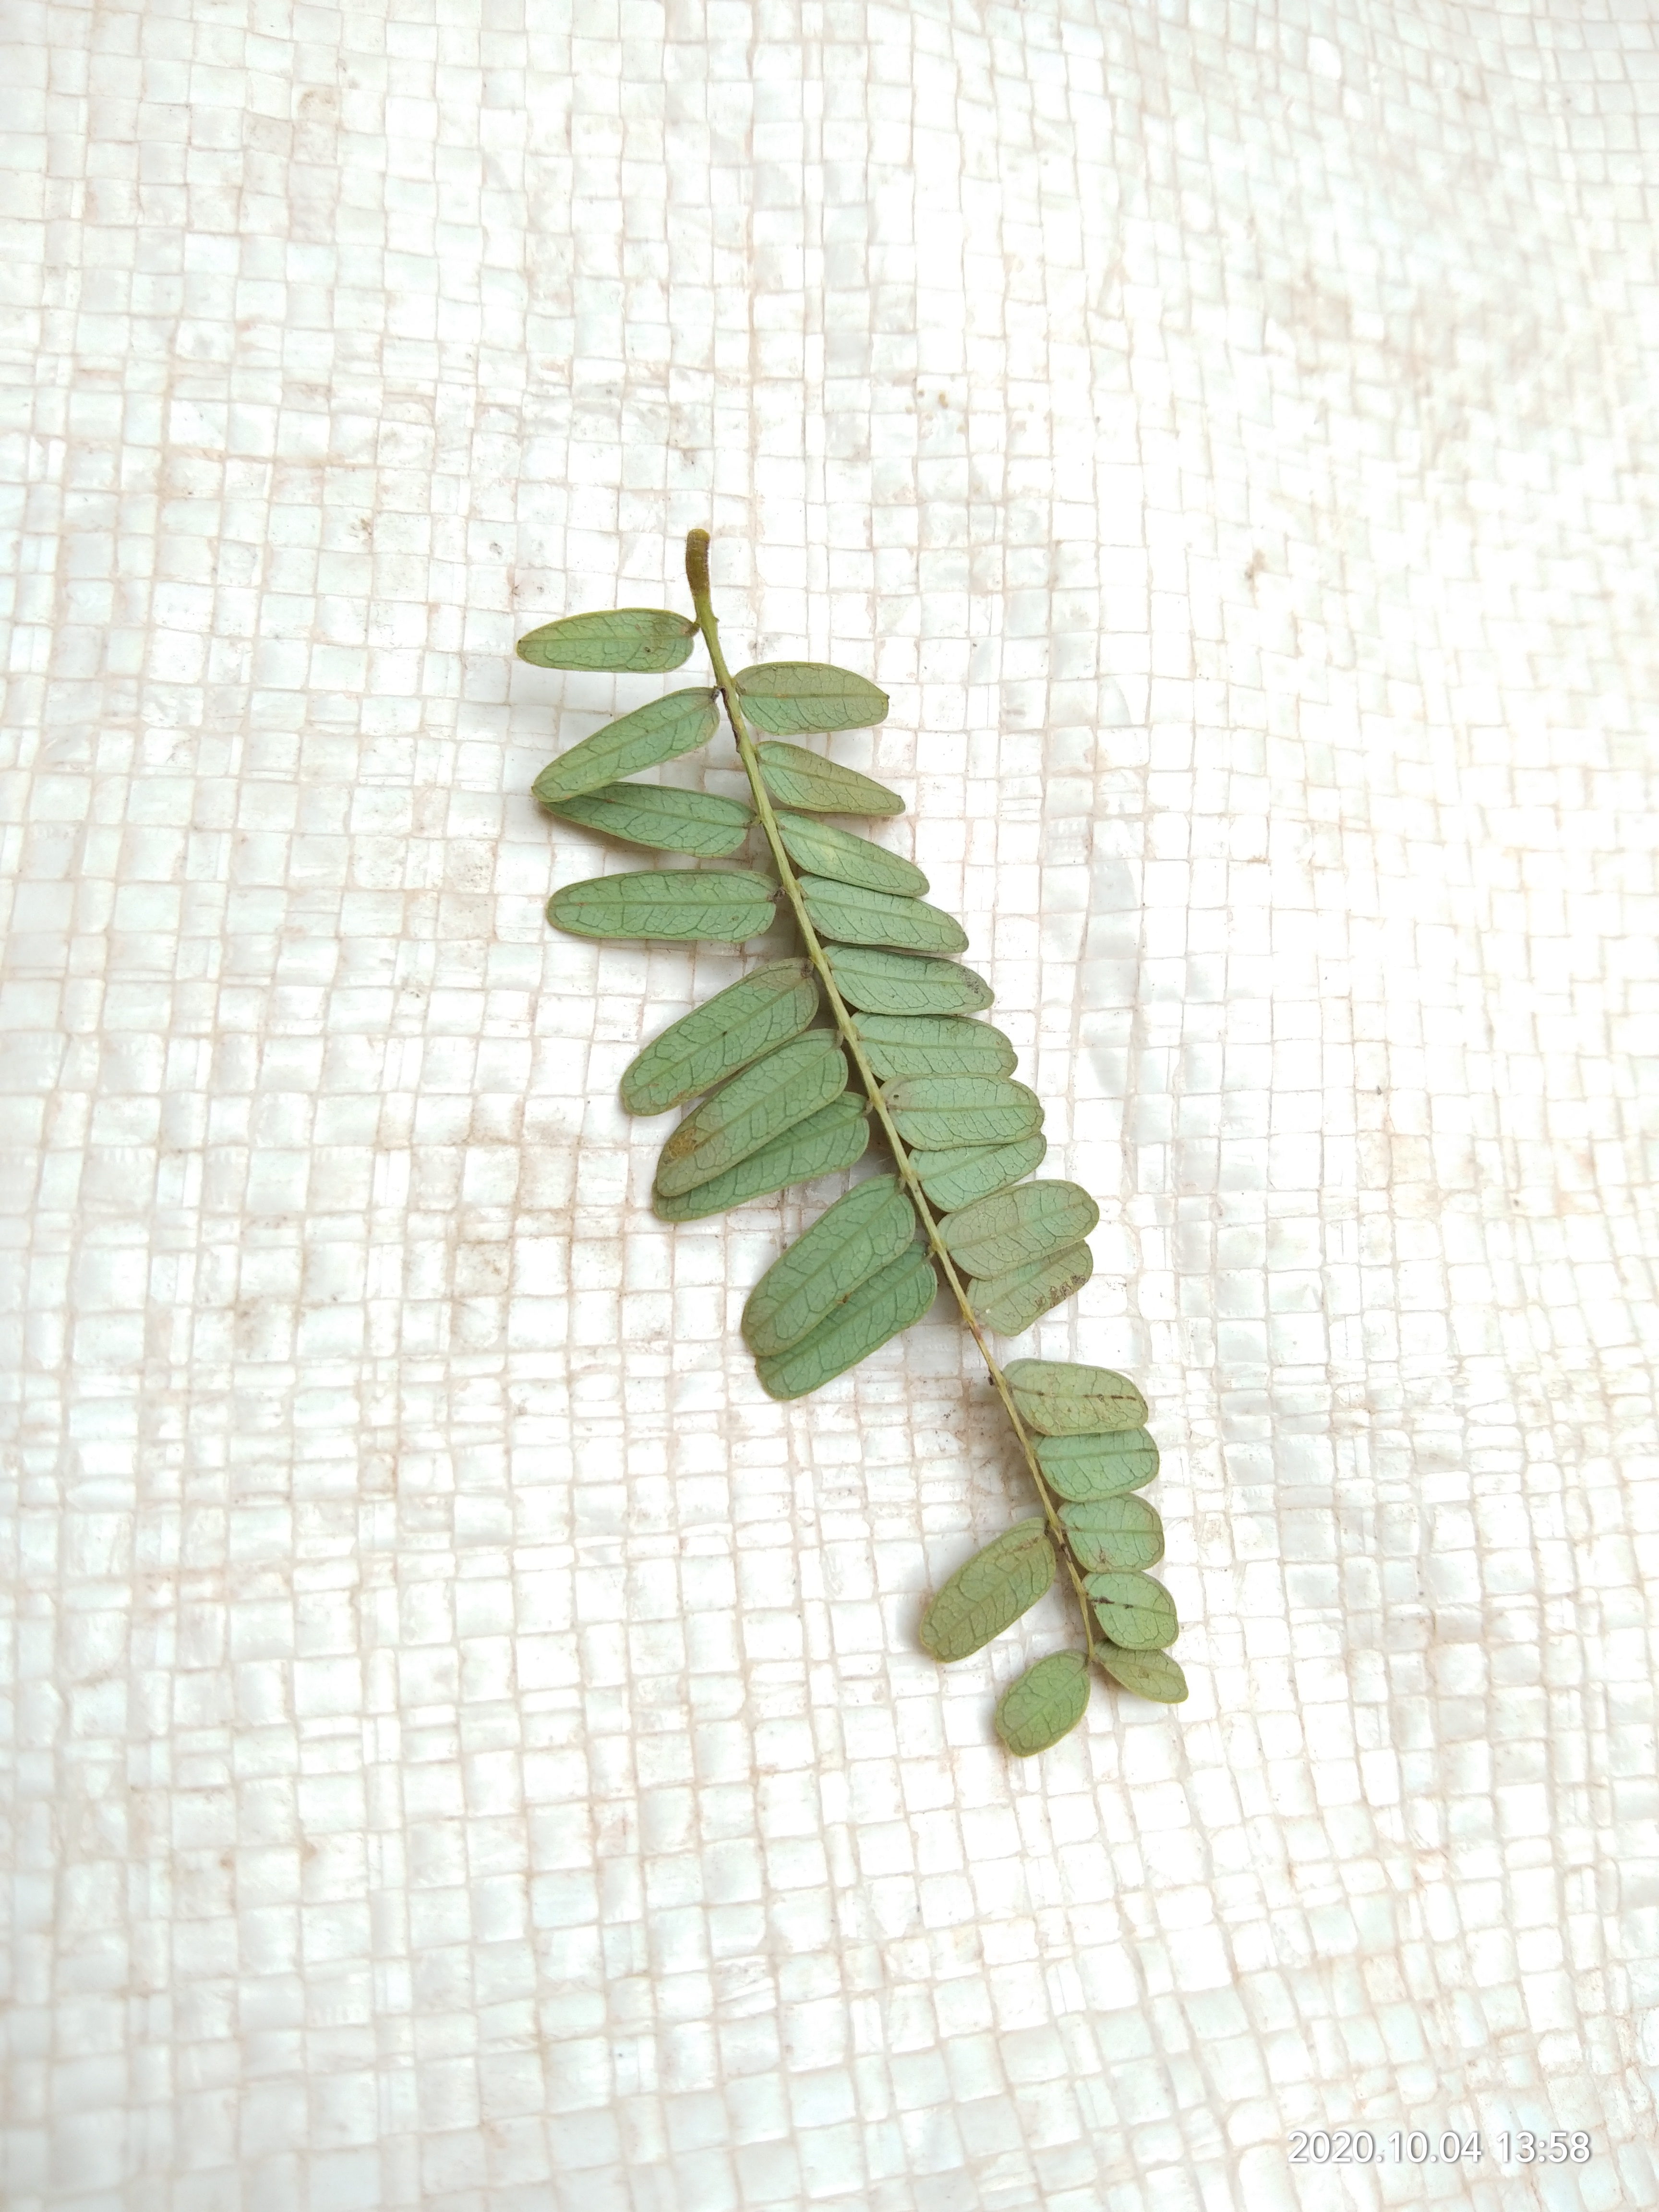
Plant: Tamarind